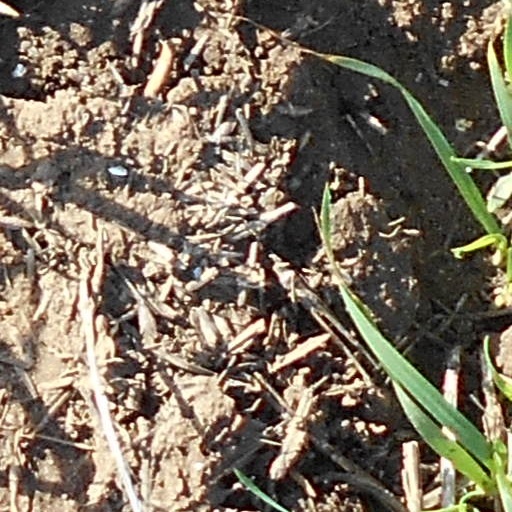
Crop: wheat